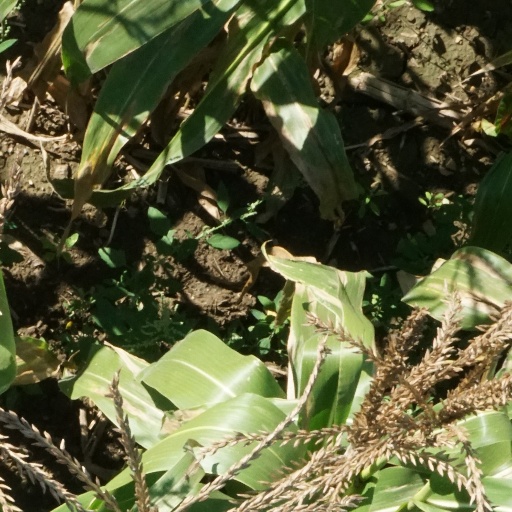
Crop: maize; corn